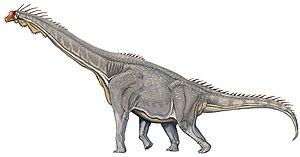
Le Brachiosaure est un genre éteint de dinosaures appartenant au groupe des saurischiens sauropodes, plus précisément à la famille des brachiosauridés. Ces animaux ont vécu au Jurassique supérieur, soit il y a environ entre 157,3 et ≃145,0 millions d'années. Il s'agit de l'un des plus grands dinosaures connus.
La formation de Morrison est une formation géologique du Jurassique supérieur, déposée il y a environ entre 156,3 et 146,8 Ma. Elle est composée de sédiments sédimentés dans l'ouest des États-Unis et du Canada. C'est une des formations géologiques d'Amérique du Nord les plus riches en fossiles, notamment en dinosaures, découverts dès 1877 et largement étudiés depuis.